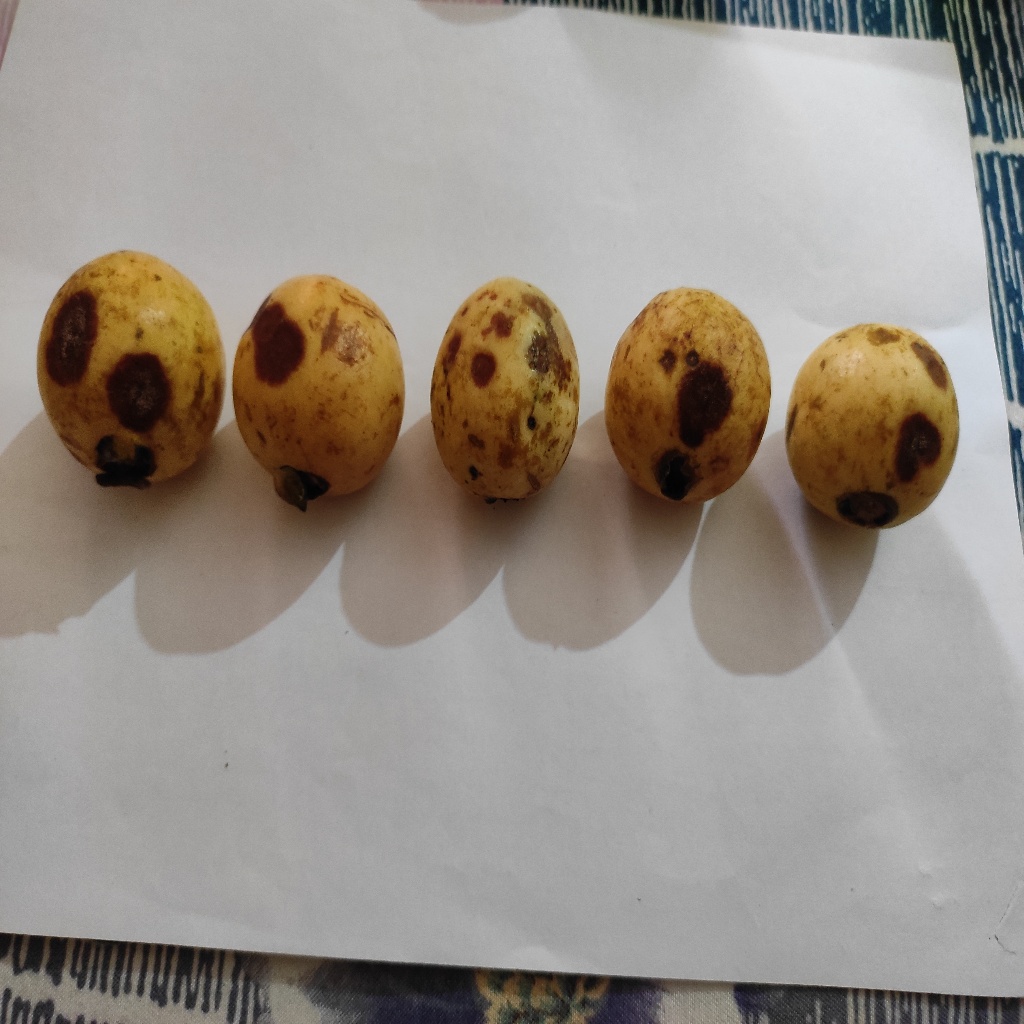
Crop: guava
Quality class: Defect